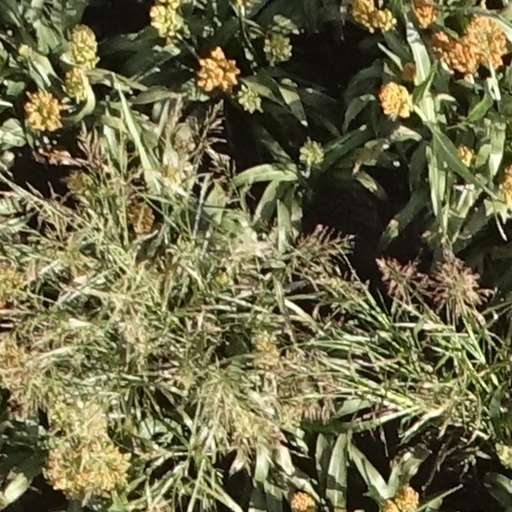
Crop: sorghum